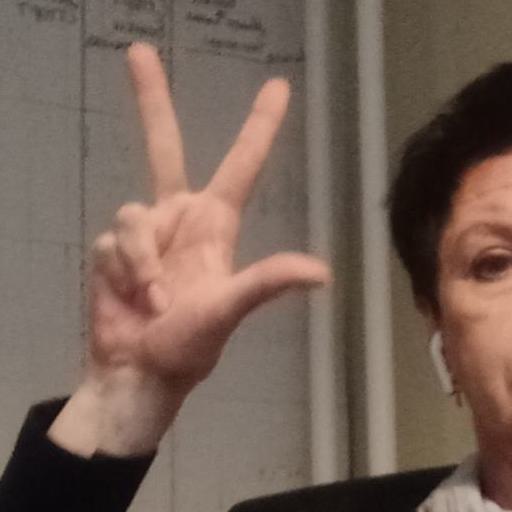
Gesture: three2